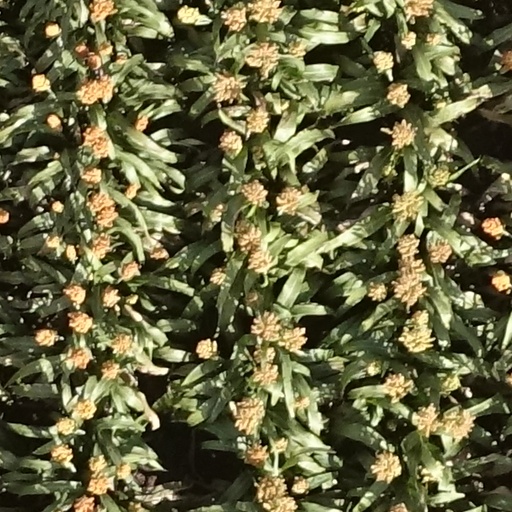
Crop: sorghum